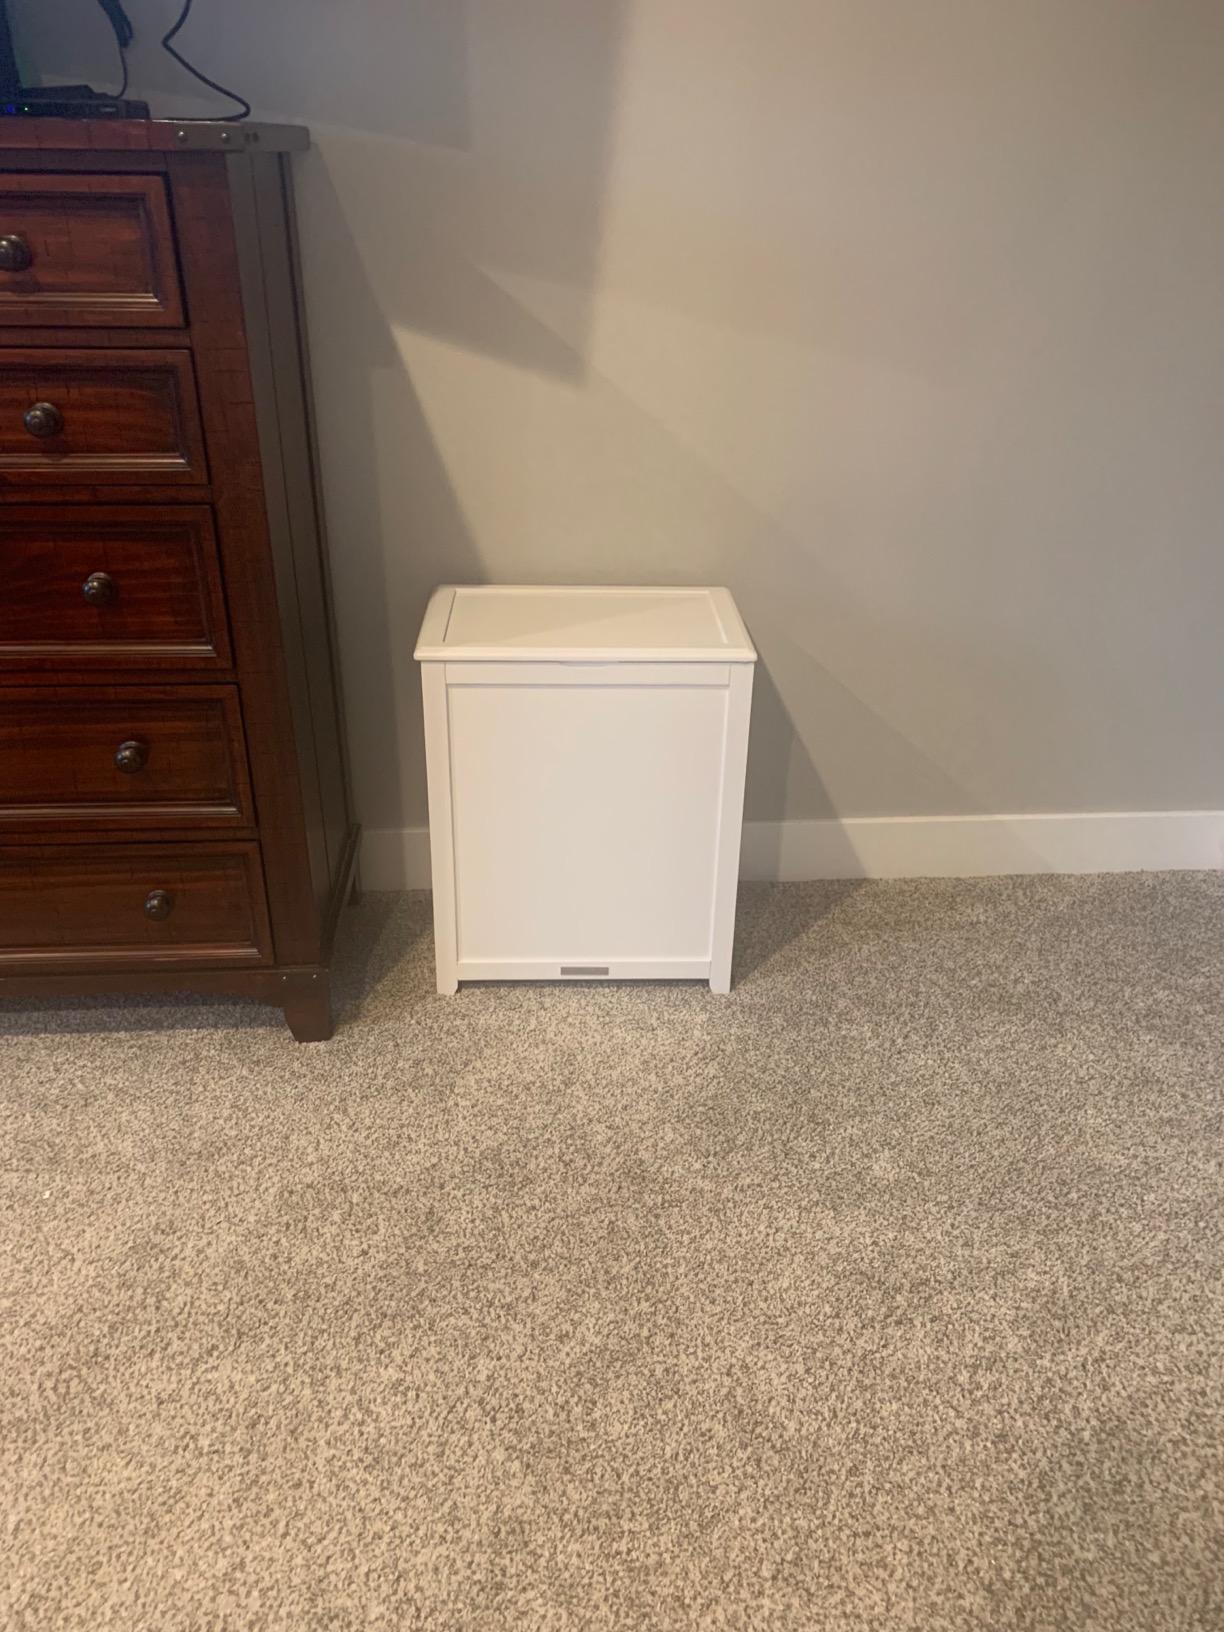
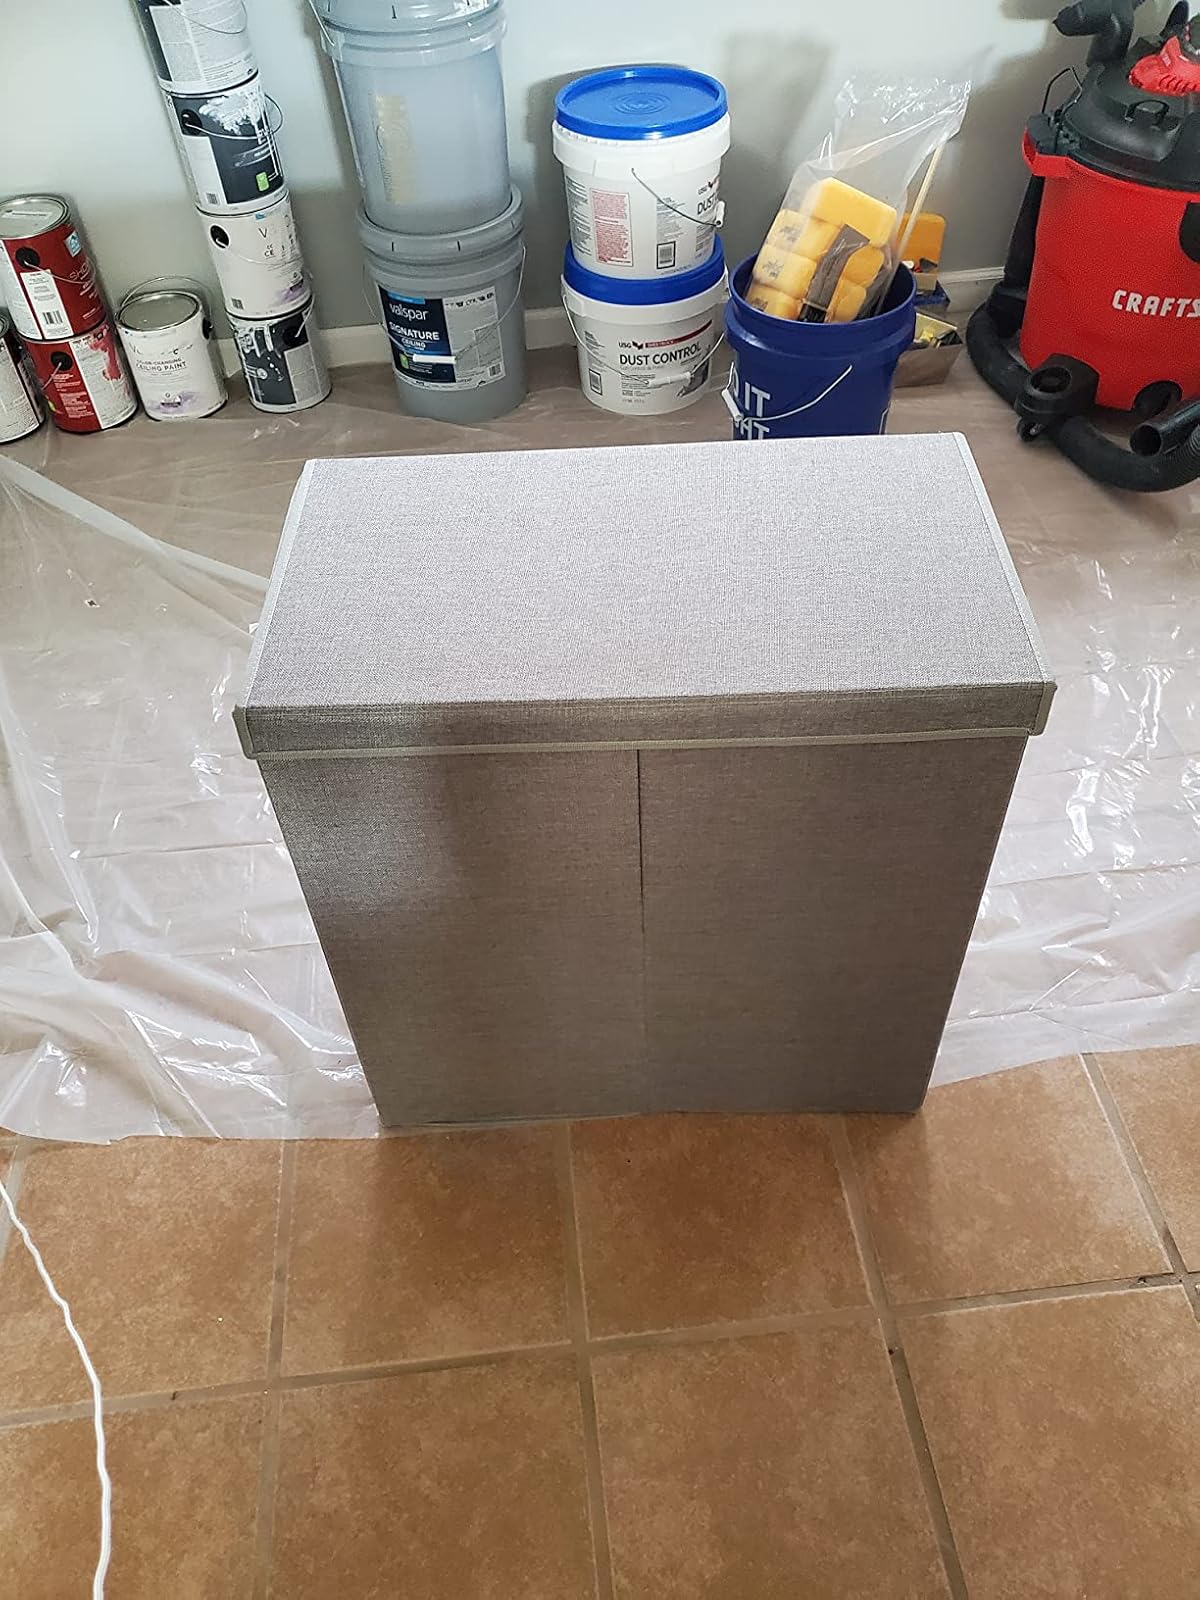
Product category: items_hamper
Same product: no